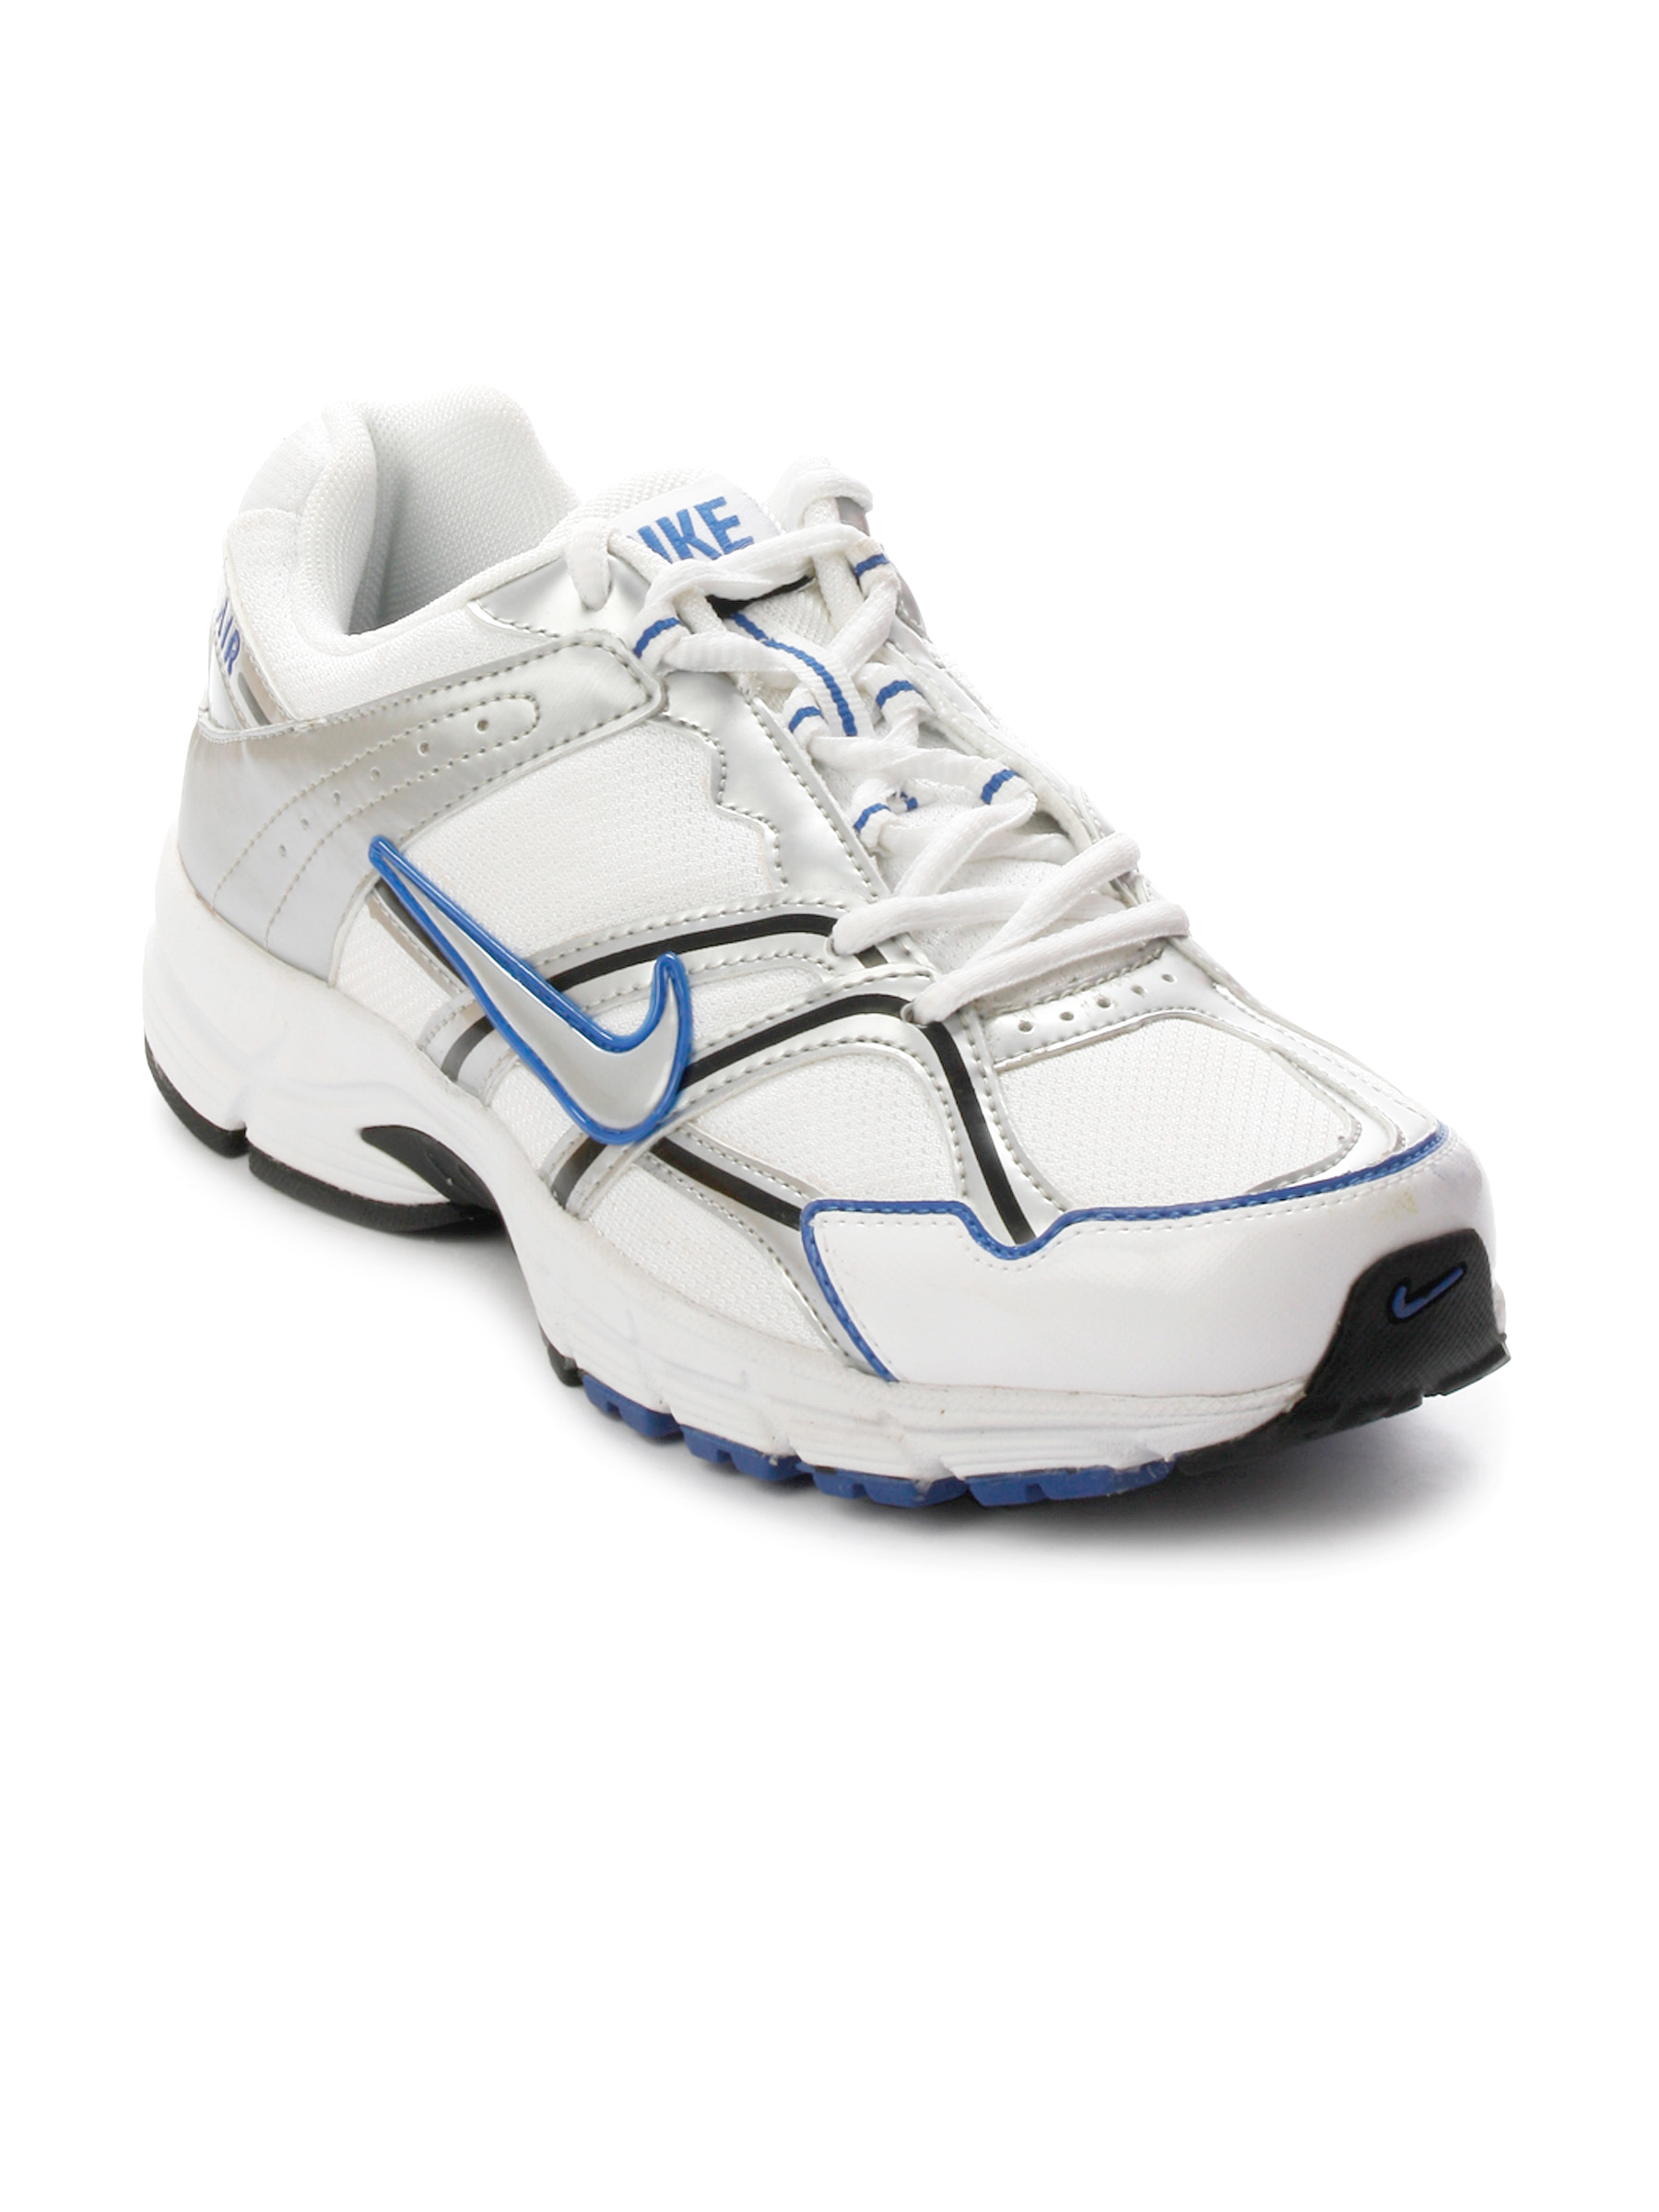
Nike Men Air Impetus II White Sports Shoe
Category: Footwear / Shoes / Sports Shoes
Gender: Men
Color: White
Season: Summer 2012
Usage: Sports